Sapsali

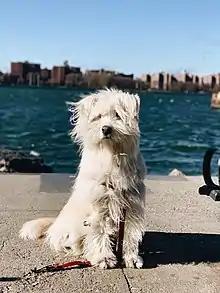
Korean Sapsali (Female, 65 lbs, 6 yrs old) from the Chungju Lake area, South Korea

The breed's name Sapsalgae means "a dog that chases away evil spirits and misfortune", and it appears frequently in lyrics, folktales, and paintings. They are nicknamed "Ghost Hunters" or "Sunshine Dogs" for their supernatural qualities, or "Lion Dogs" for their appearance having large paws and shaggy fur.